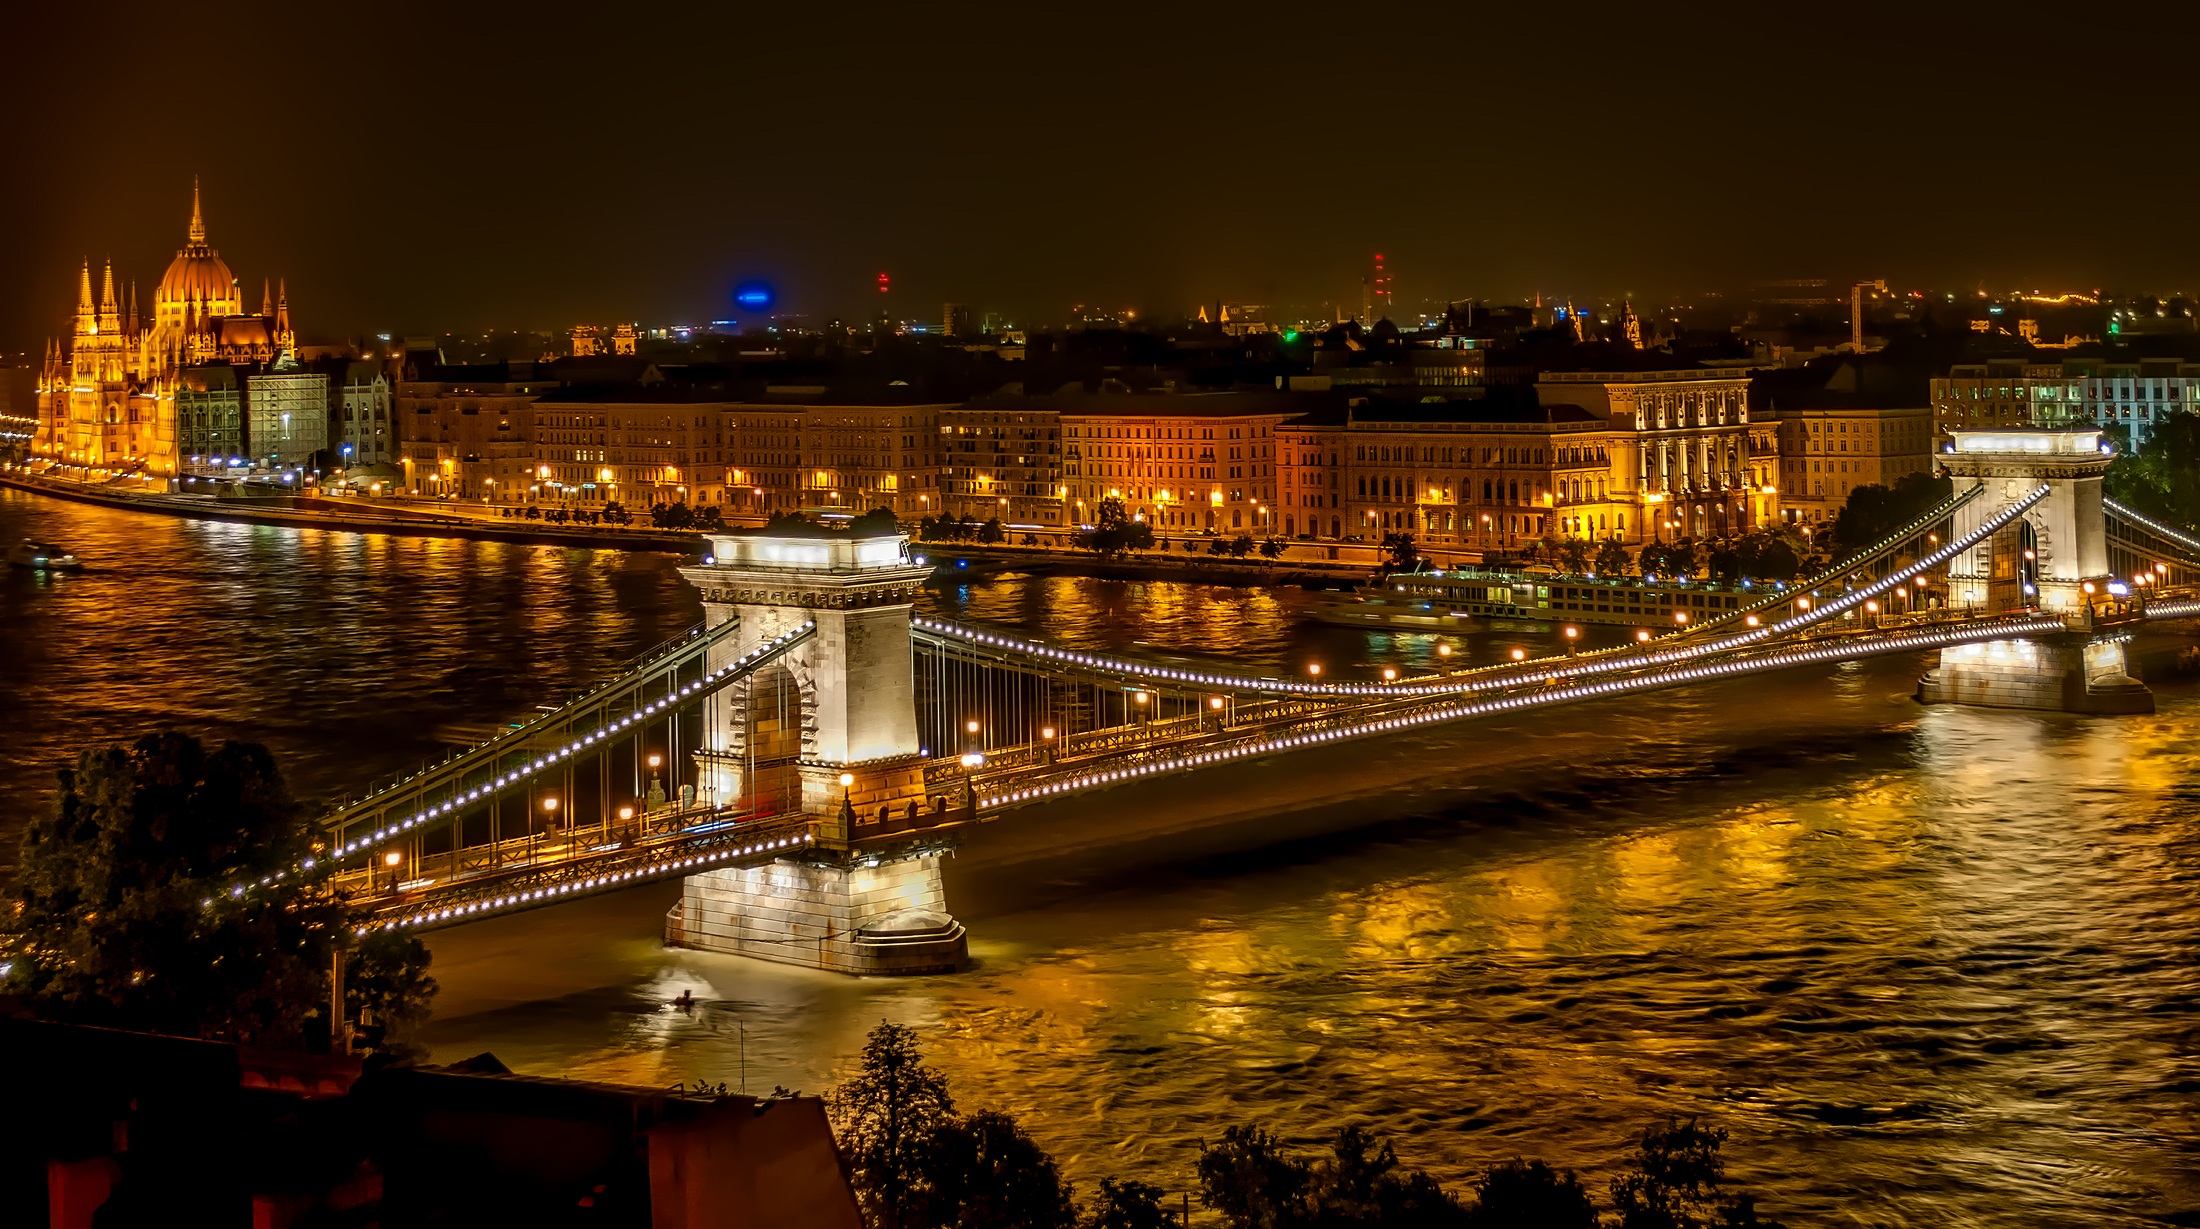
architecture, bridge, skyline, night, city, urban, river, cityscape, panorama, dusk, evening, reflection, landmark, historic, waterway, hdr, lights, buildings, reflections, budapest, hungary, beautiful, szechenyi chain bridge, human settlement, metropolitan area